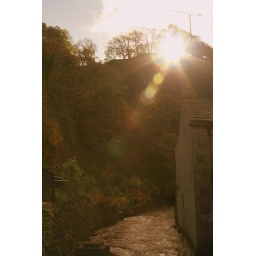
Took a picture into the sun as its very rare that we see this magic yellow ball in the sky